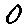
Label: 0